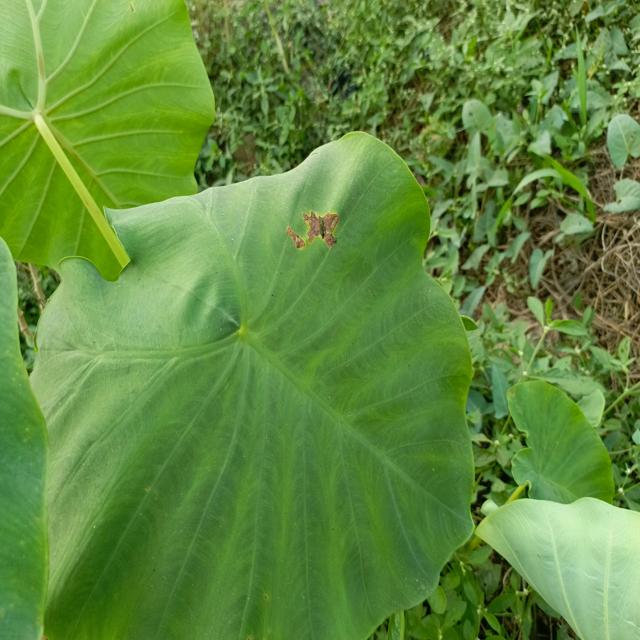
Label: Early_Blight